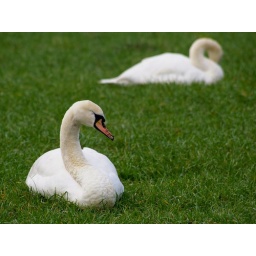
Kellaways, Wilts, 4.1.2011Swans in a field on the west side of the River Avon, north of the road